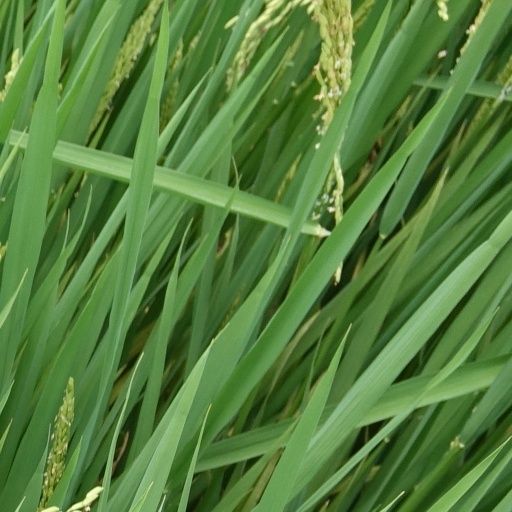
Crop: rice